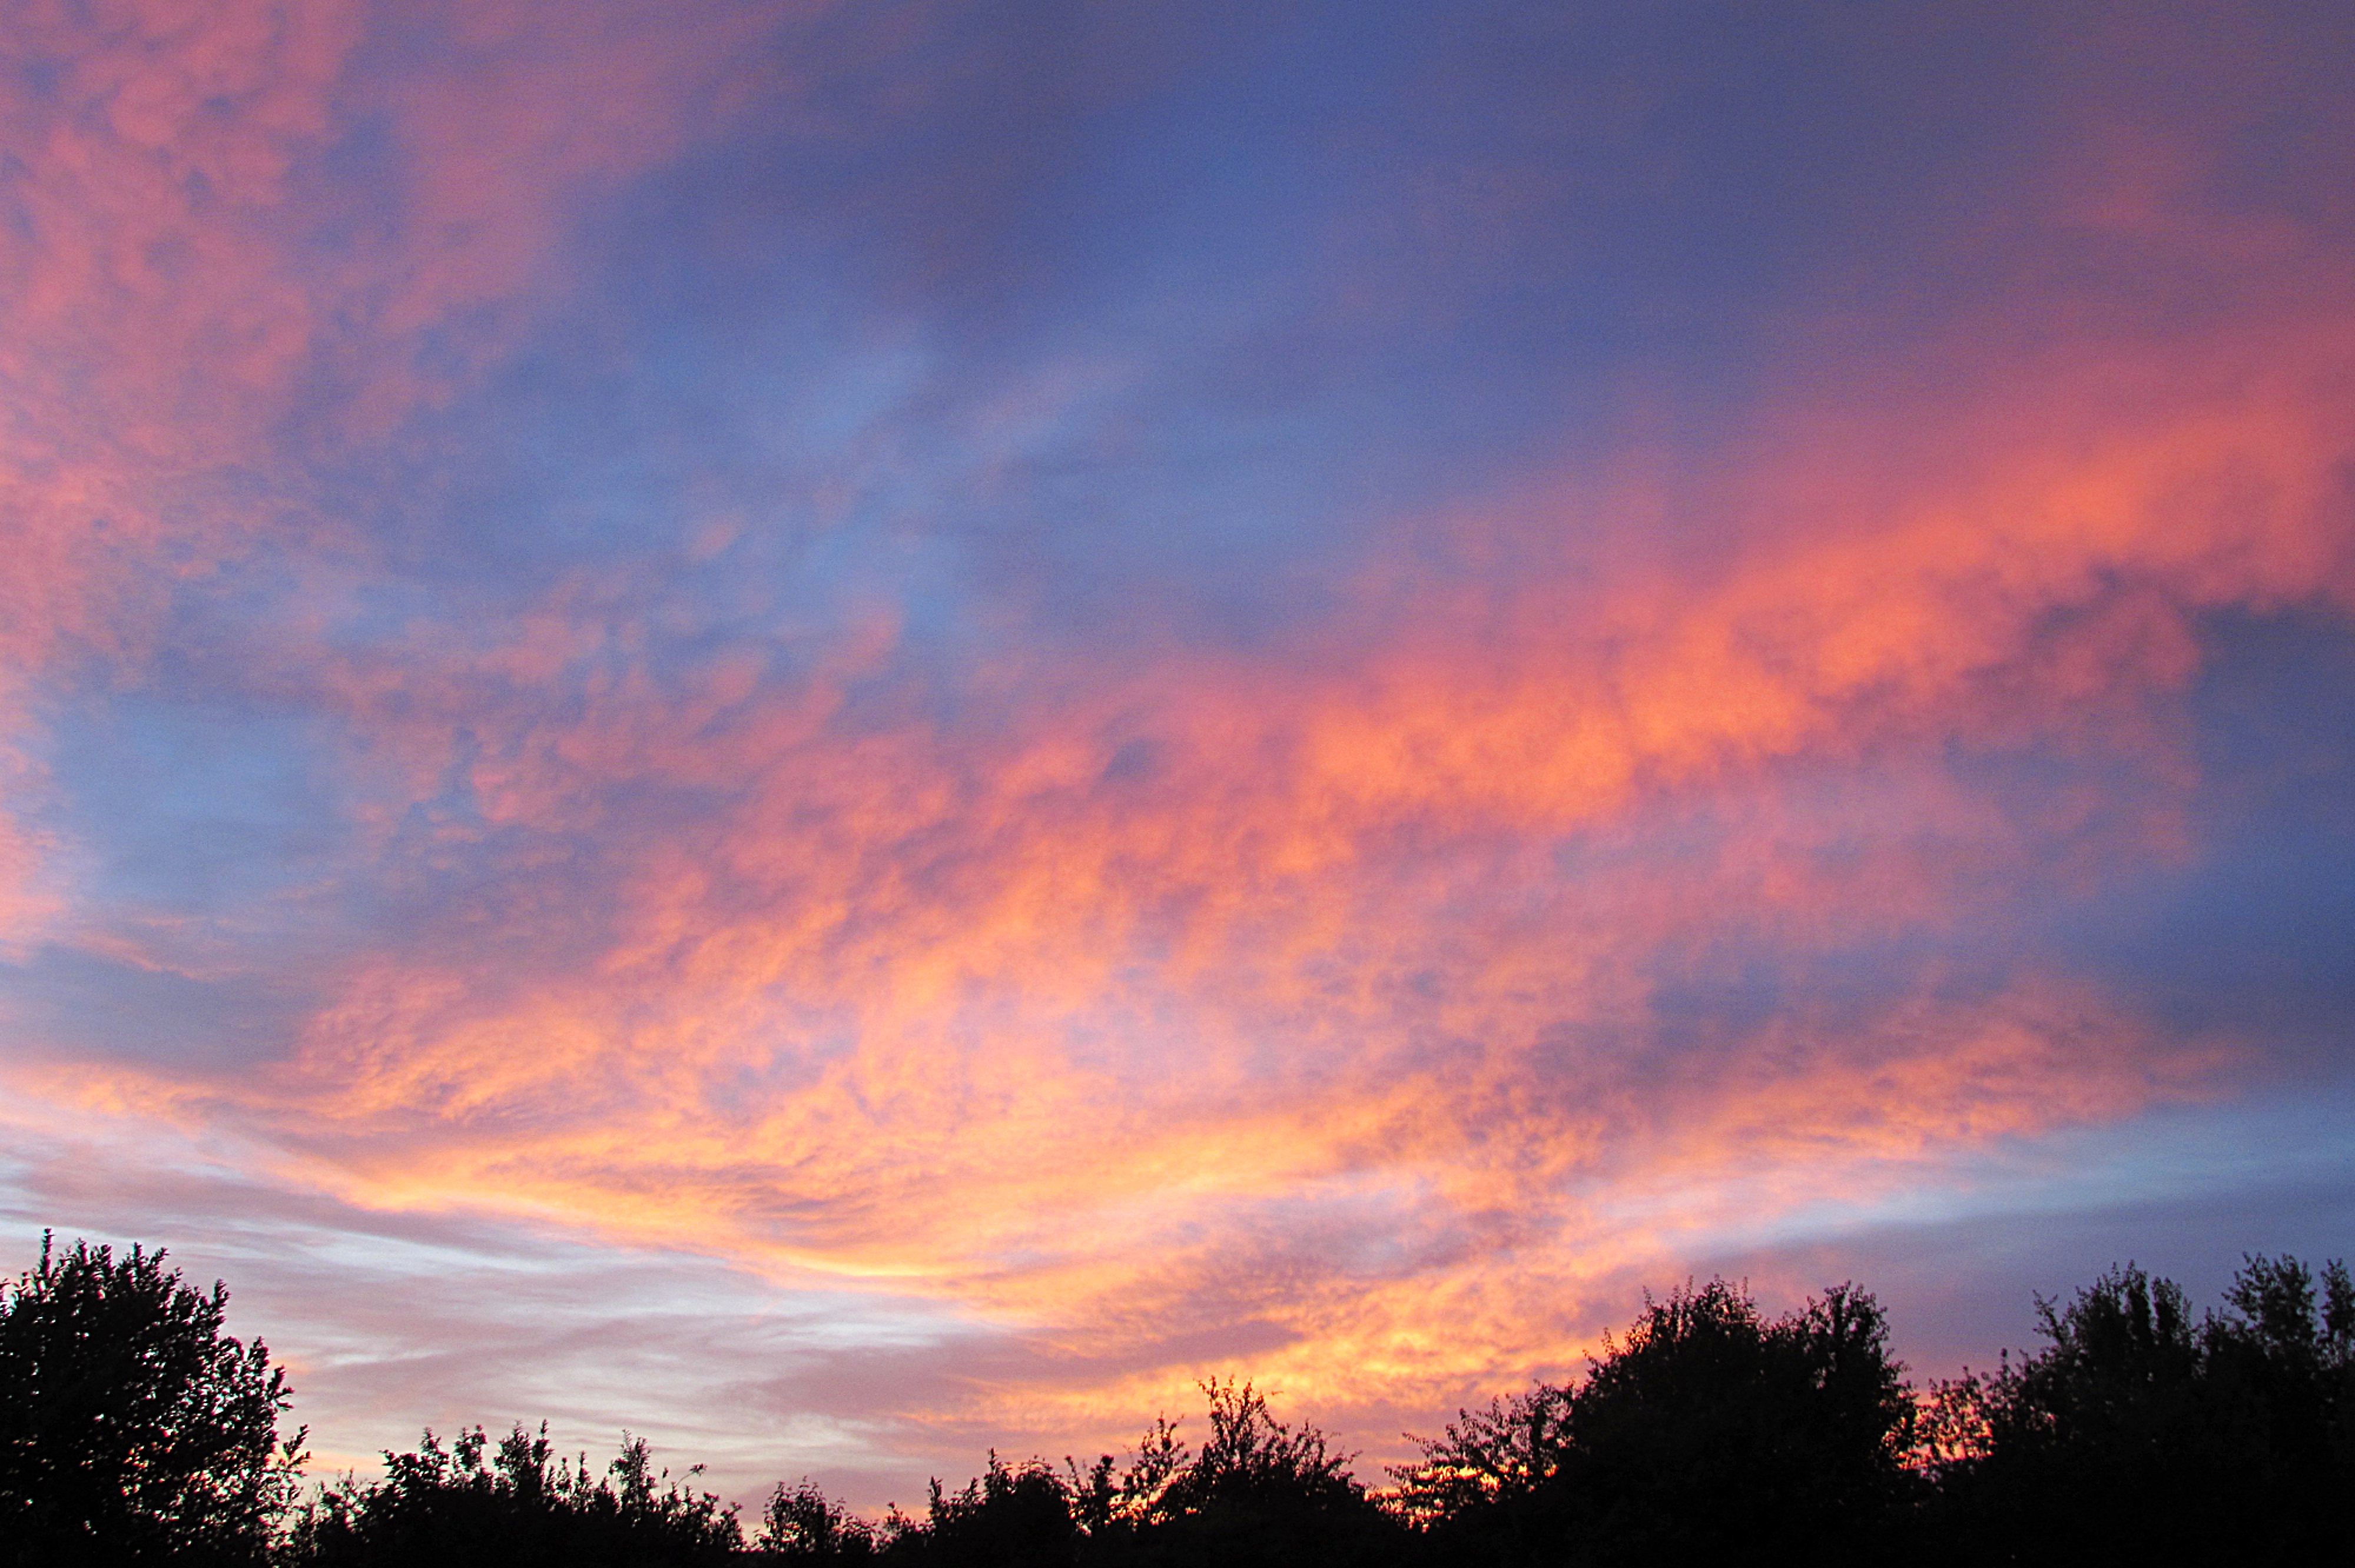
horizon, cloud, sky, sunrise, sunset, sunlight, morning, dawn, atmosphere, dusk, evening, cumulus, cloud cover, afterglow, clouds form, meteorological phenomenon, red sky at morning